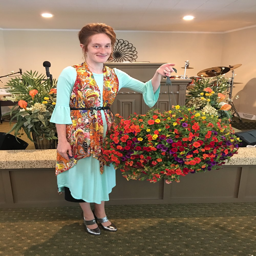
first lady of the church was gifted with a beautiful flower arrangement